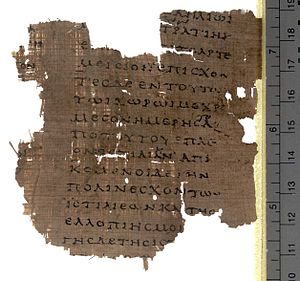
Herodot / Om Herodots Historie
Fragment af Herodots værk.
Herodot fra Halikarnassos, der på daværende tidspunkt var underlagt Perserriget, nu: Bodrum i Tyrkiet var en klassisk græsk historieskriver, der sandsynligvis blev født omkring år 484 f.Kr. og levede til 430-420 f.Kr. I hvert fald er der intet i hans værker, der peger mod en senere dato end 424 f.Kr.